Shia Islam in the Indian subcontinent

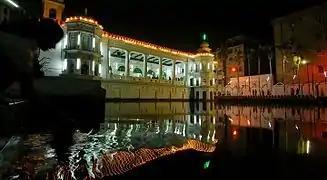
Imambaraa Hussaini Dalan in Dhaka, built by Mir Murad under patronage of Shah Shuja, who was governor of Bengal in Shah Jahan's era.

Jahangir and Shah Jahan both continued Akbar's policy of coexistence and secularism. Although Jahangir executed Qazi Nurullah Shushtari, it was not for religious reasons; rather, he disliked many of his father's associates and acted against them. As an eighteenth century editor of "Jahangirnama" puts it: